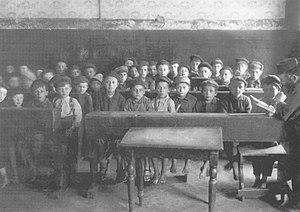
Le heder est une école élémentaire traditionnelle où sont enseignés les rudiments de judaïsme et d'hébreu. Elle occupe une place importante dans le folklore juif, particulièrement dans la culture yiddish, où elle symbolise le lieu par excellence d'éducation juive.
L’histoire des Juifs en Pologne a commencé il y a plus de mille ans. Elle comprend une longue période de tolérance religieuse et de prospérité de la communauté juive polonaise. À partir du xviiᵉ siècle, les Juifs sont victimes des nombreux conflits dus à l'absence d'un pouvoir fort en Pologne. Durant l'entre-deux-guerres, l'antisémitisme redouble. La communauté juive est presque entièrement détruite par les Allemands durant l’occupation allemande de la Pologne, lors de la Shoah.